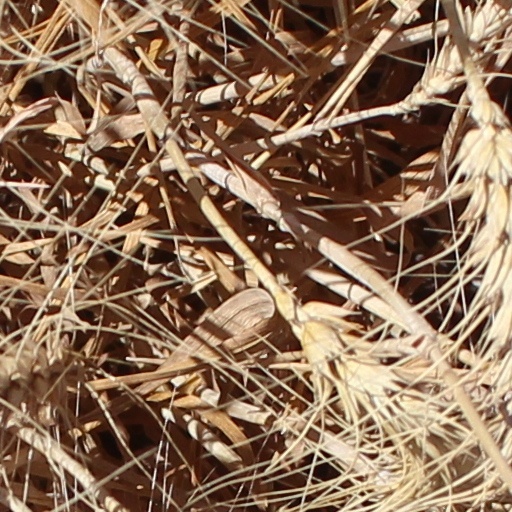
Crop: wheat